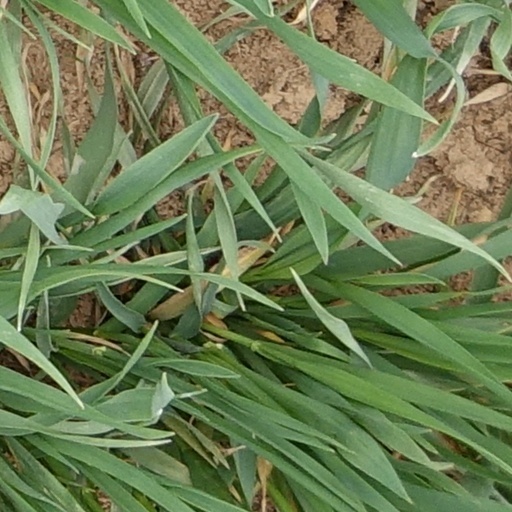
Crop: wheat